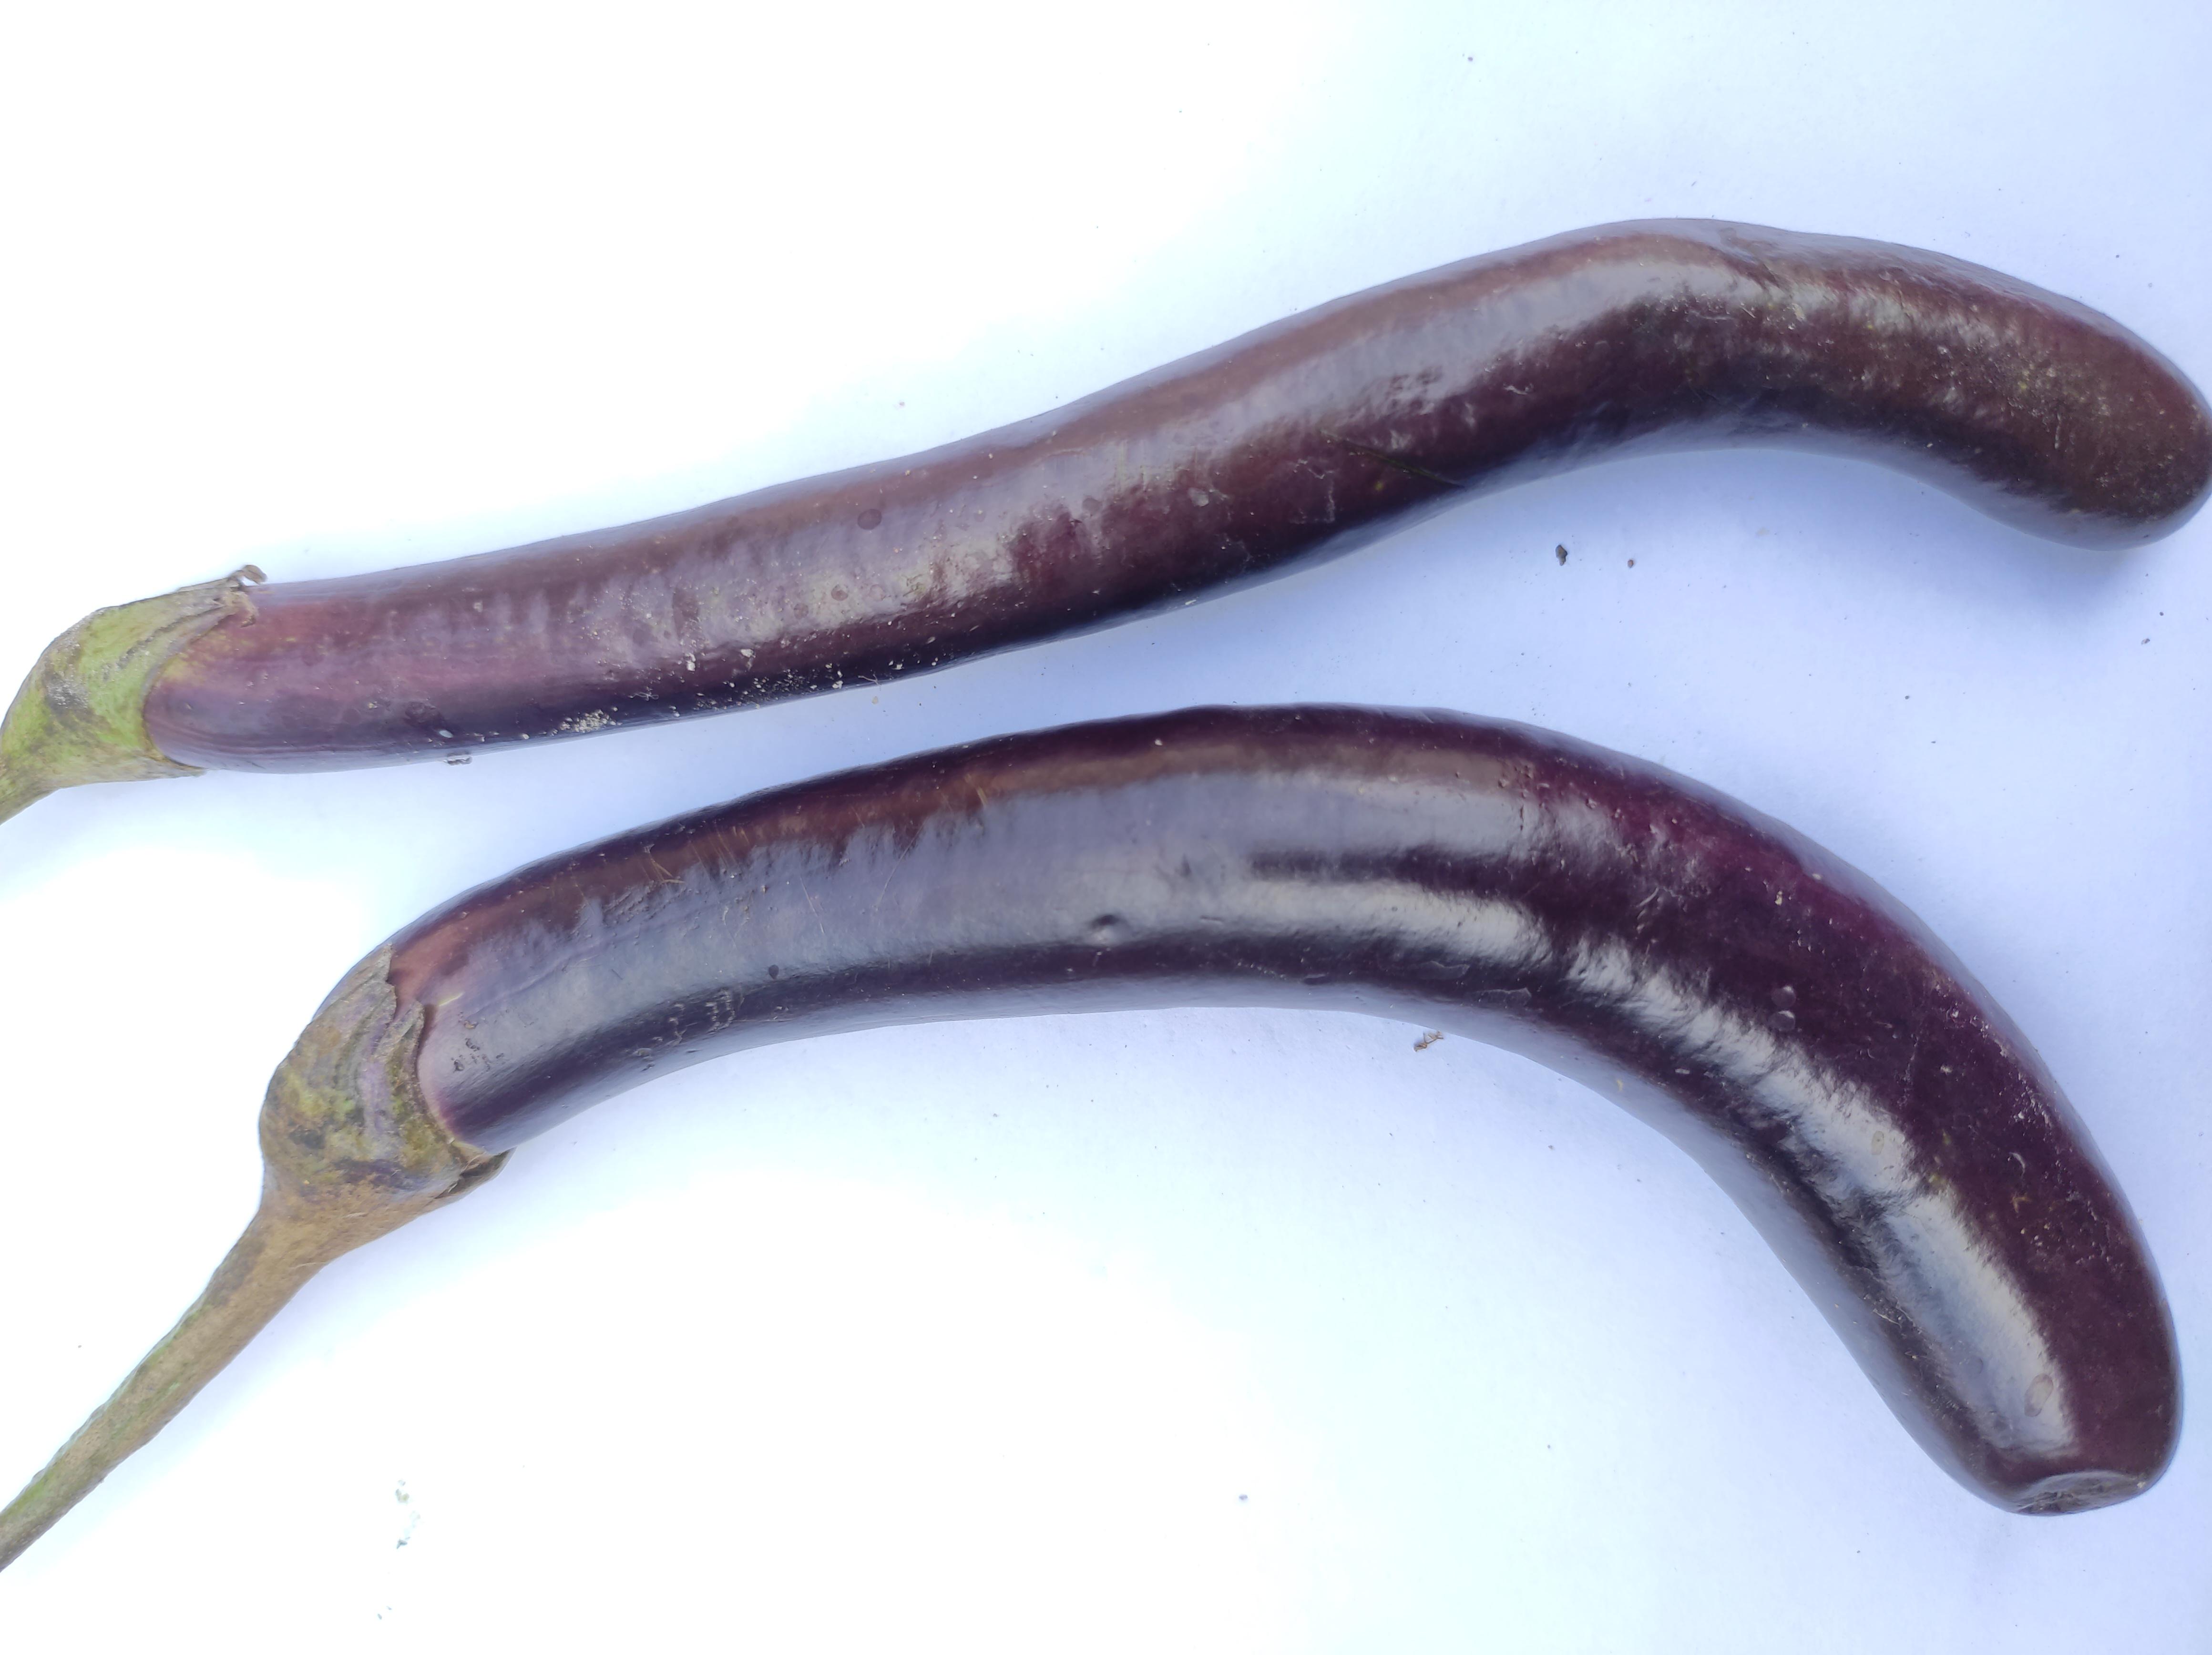
Label: Brinjal